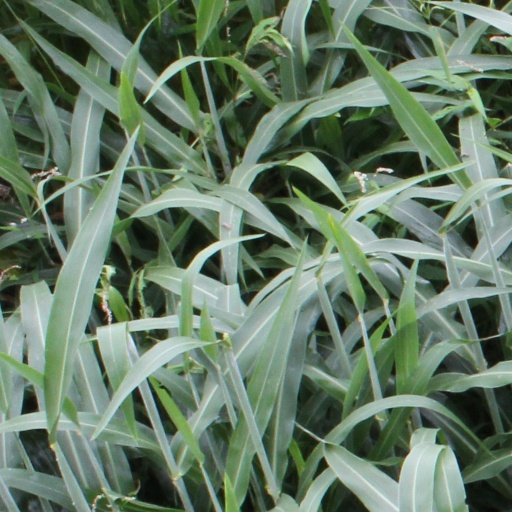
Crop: sorghum